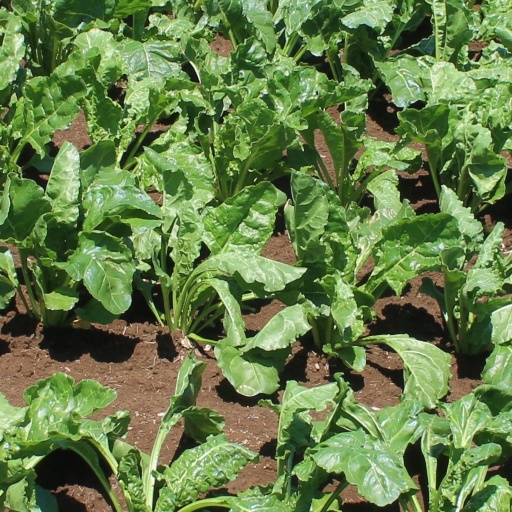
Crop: sugar beet